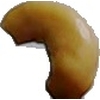
Label: caju_seed